Tectonic Theater Project

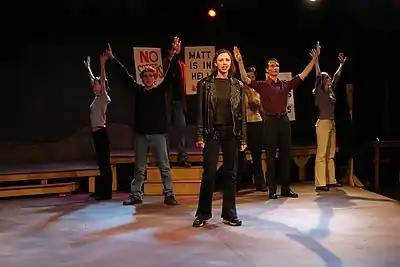

Tectonic Theater Project was founded in 1991 by Moisés Kaufman and his husband Jeffrey LaHoste in New York City, after Kaufman left the NYU Tisch School of the Arts. Moisés was encouraged by Arthur Bartow to start his own theater company, as the themes he wanted to explore – namely theater as a medium for social-political change – were not being aptly practised by existing groups.